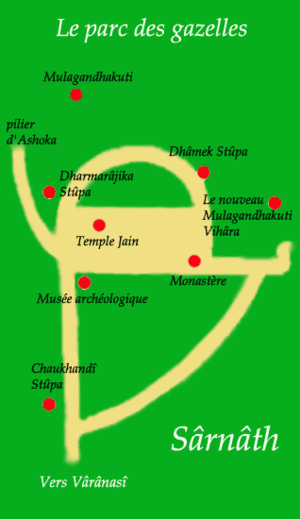
Plan du site de Sârnâth Contents 1 Source 2 Statut 3 Licensing 4 Original upload log Source Shiva-Nataraja Statut 2004, Gérald Anfossi
Sarnath, en hindi सारनाथ, est une cité bouddhiste se trouvant à une dizaine de kilomètres au nord de Varanasi dans l'État indien de l'Uttar Pradesh. C'est le lieu du premier sermon du Bouddha et est de ce fait l'un des quatre lieux saints du bouddhisme.